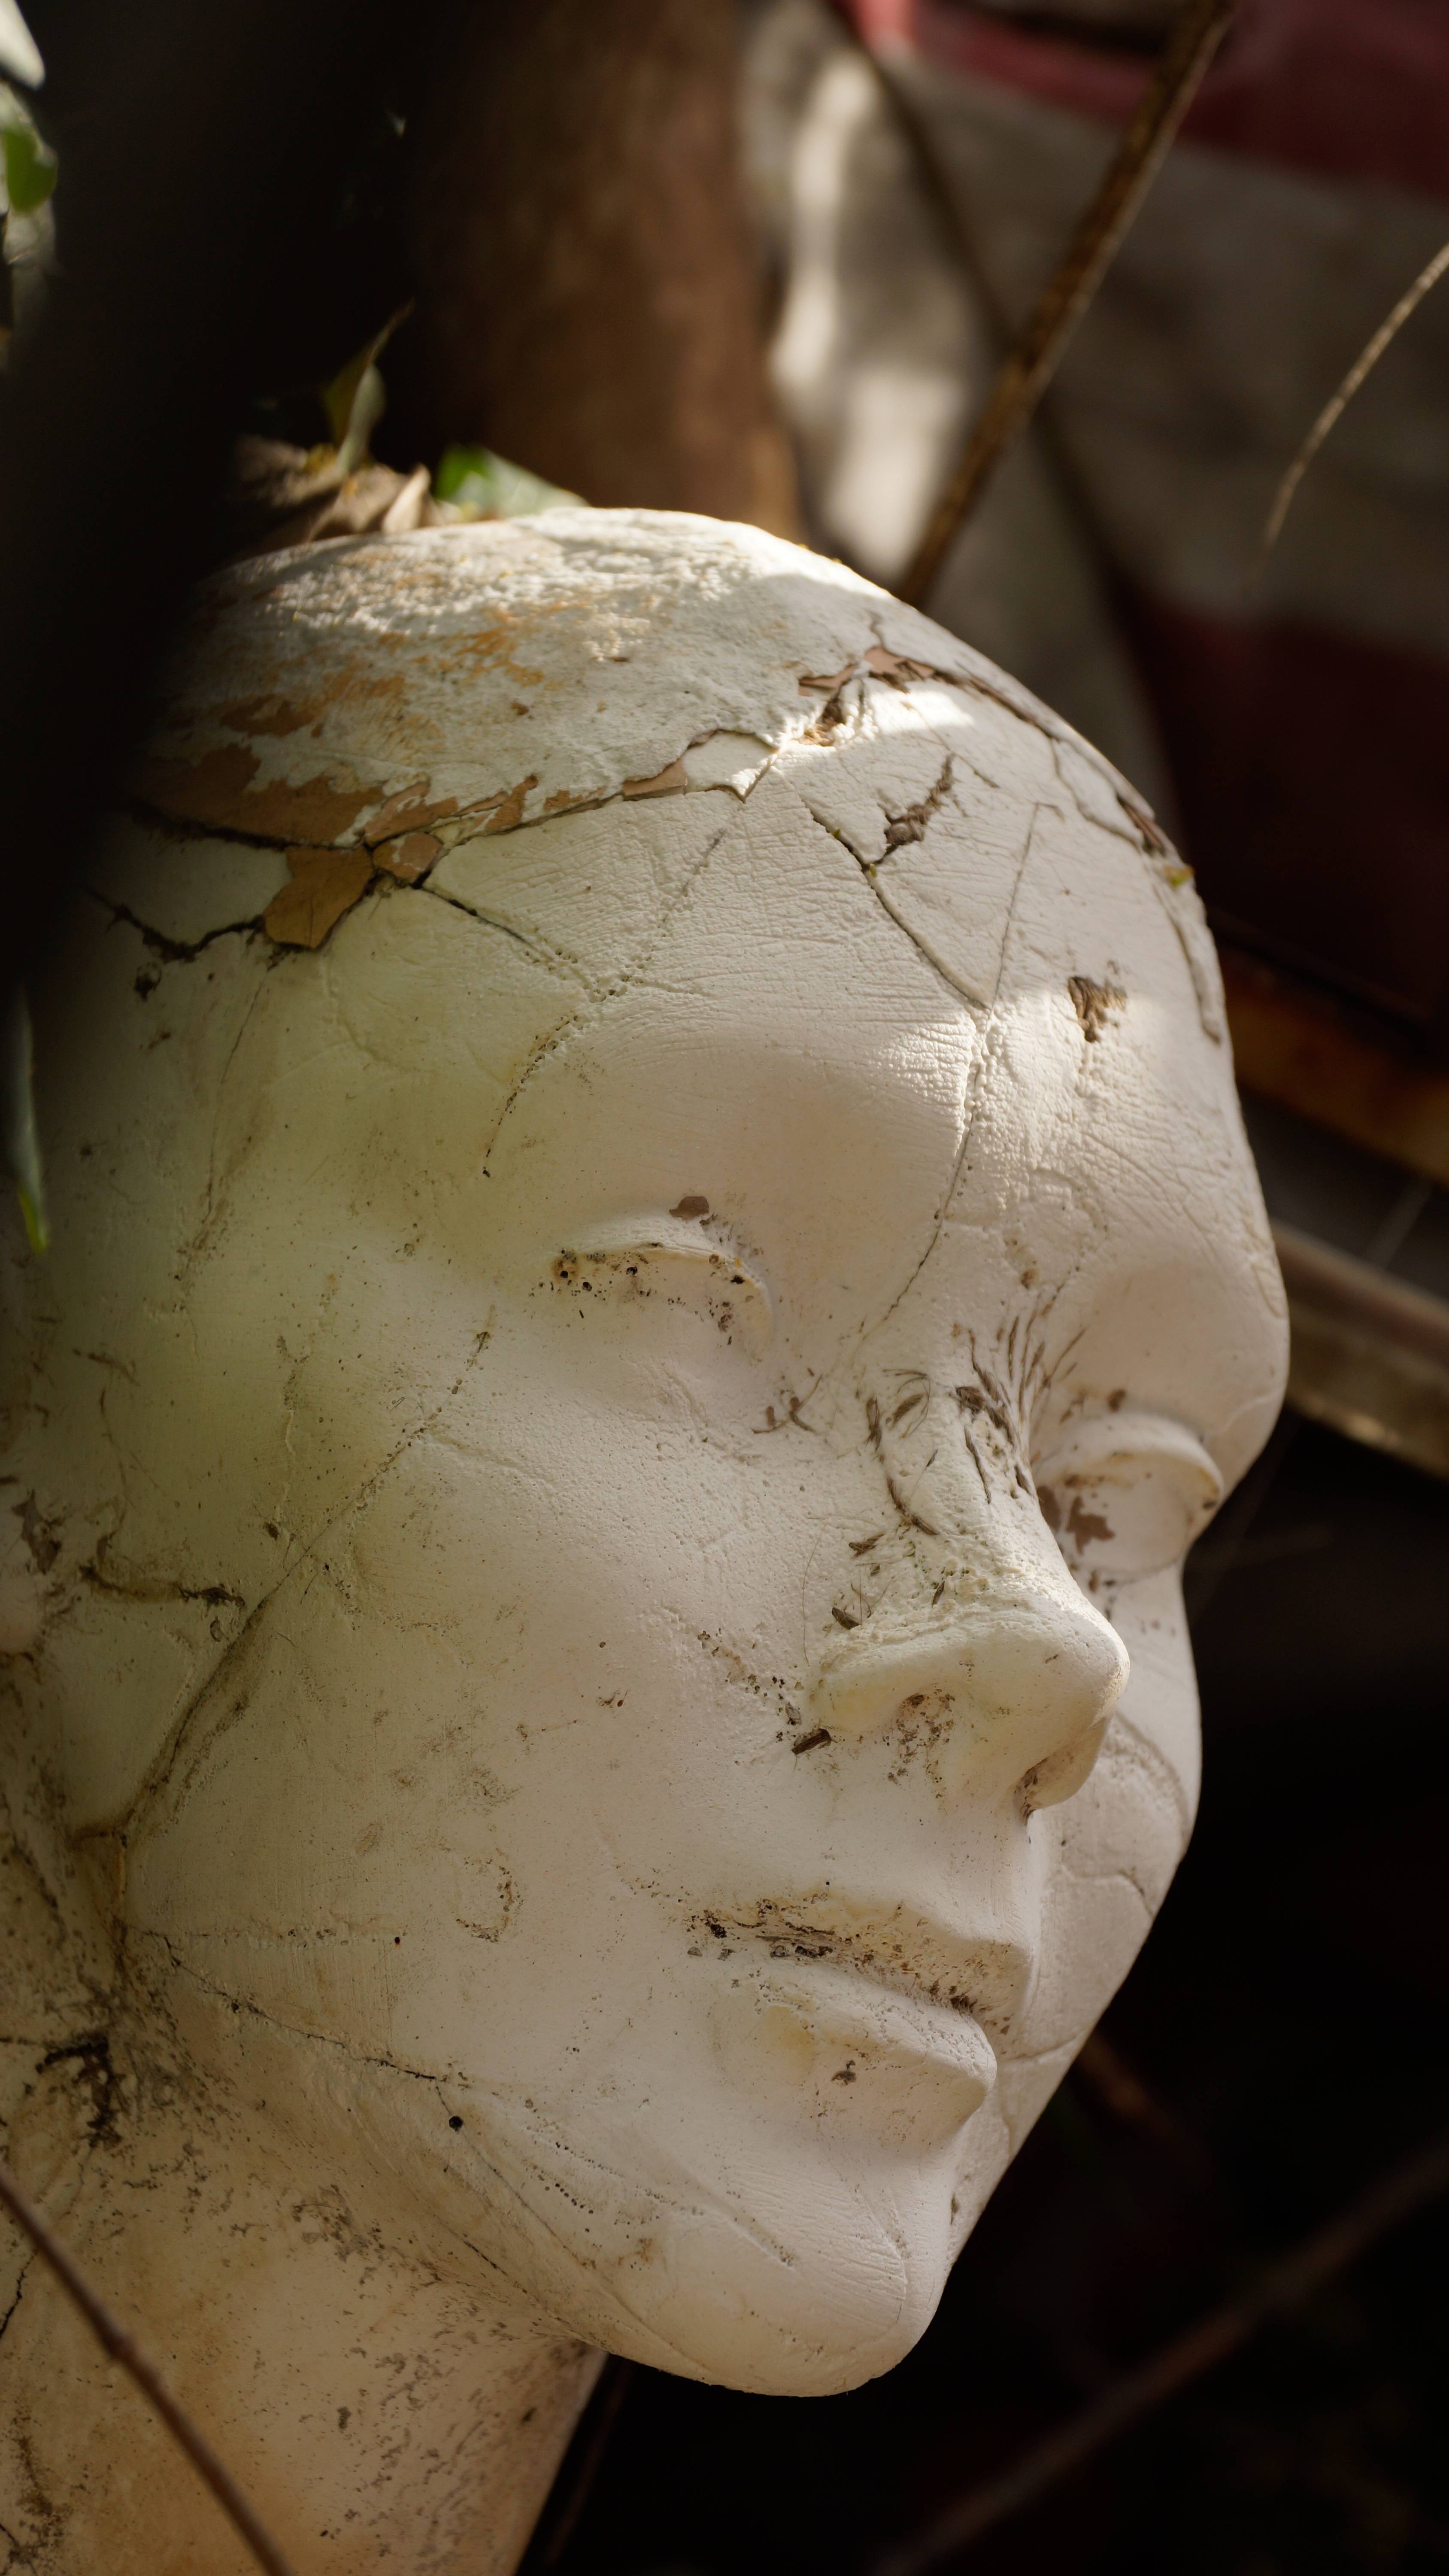
hand, girl, woman, white, photography, vintage, leaf, flower, old, female, statue, decoration, broken, fashion, close up, mannequin, face, sculpture, doll, art, temple, head, trash, carving, macro photography, ancient history